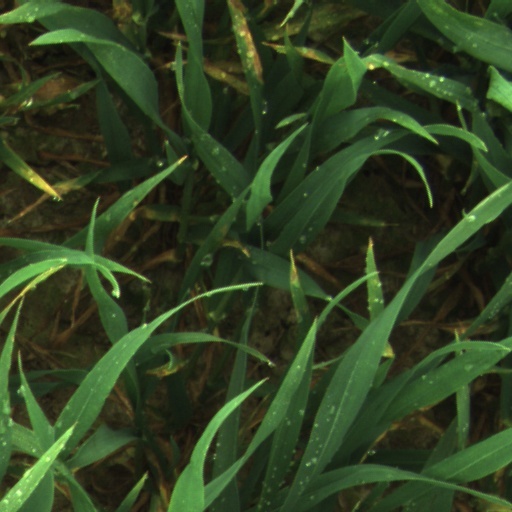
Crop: wheat